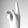
ASL letter: K